Toronto Magnetic and Meteorological Observatory

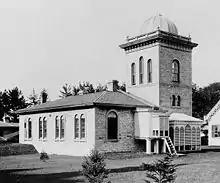
The newer observatory before it was moved, looking towards the southwest. This image is the same orientation as the one below, viewed from the left of the tower.

Compasses tended to "wander" from north when measurements were taken at different locations or even at a single location over a period of time. The astronomer Edmund Halley noted this and the problems it would cause for navigation in 1701. It was also believed that whatever was causing this effect might be causing changes in the weather, and that studying magnetic variations might lead to better weather prediction.